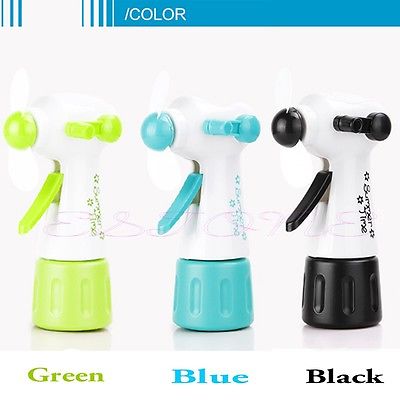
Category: fan